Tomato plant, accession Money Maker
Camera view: horizontal (90 deg, fisheye); turntable rotation: 210 degrees
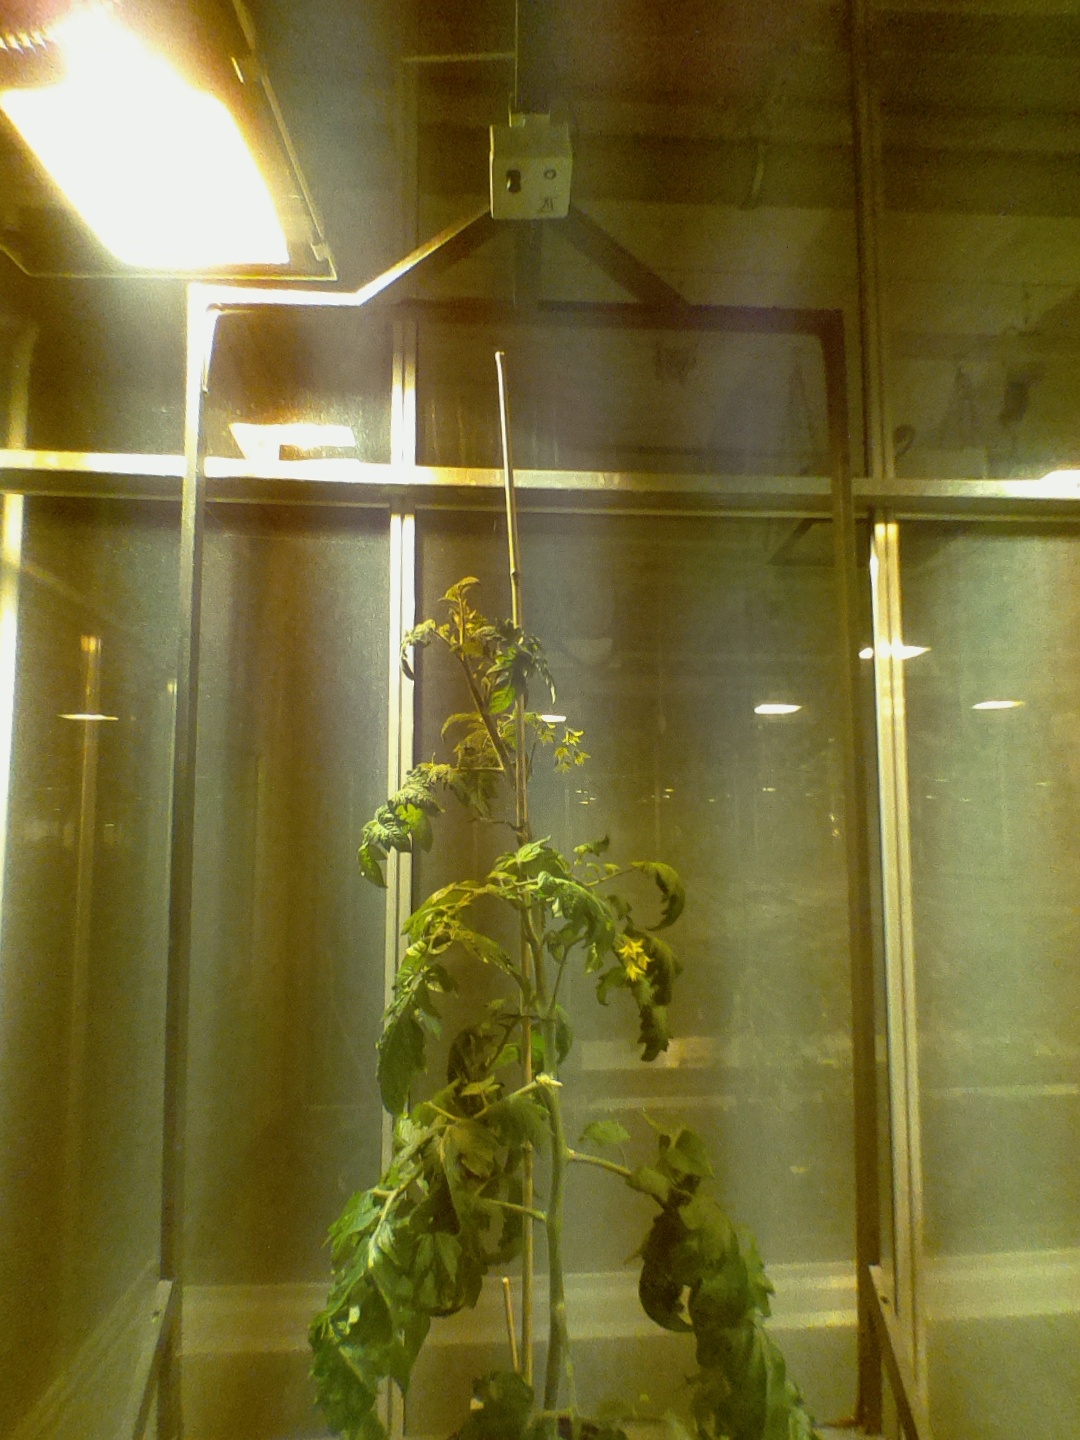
BBCH growth stage 69: End of flowering, 90%-100% of flowers open, more petals falling